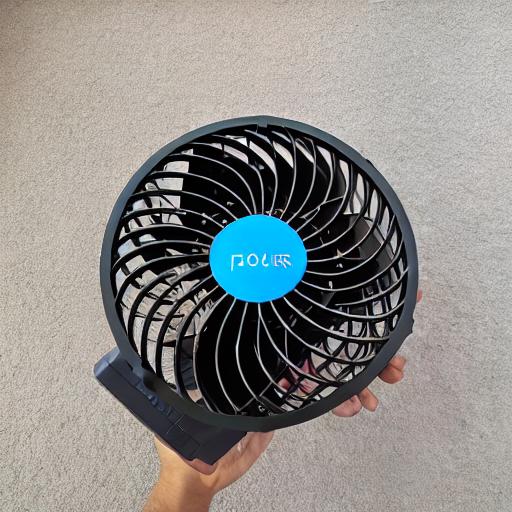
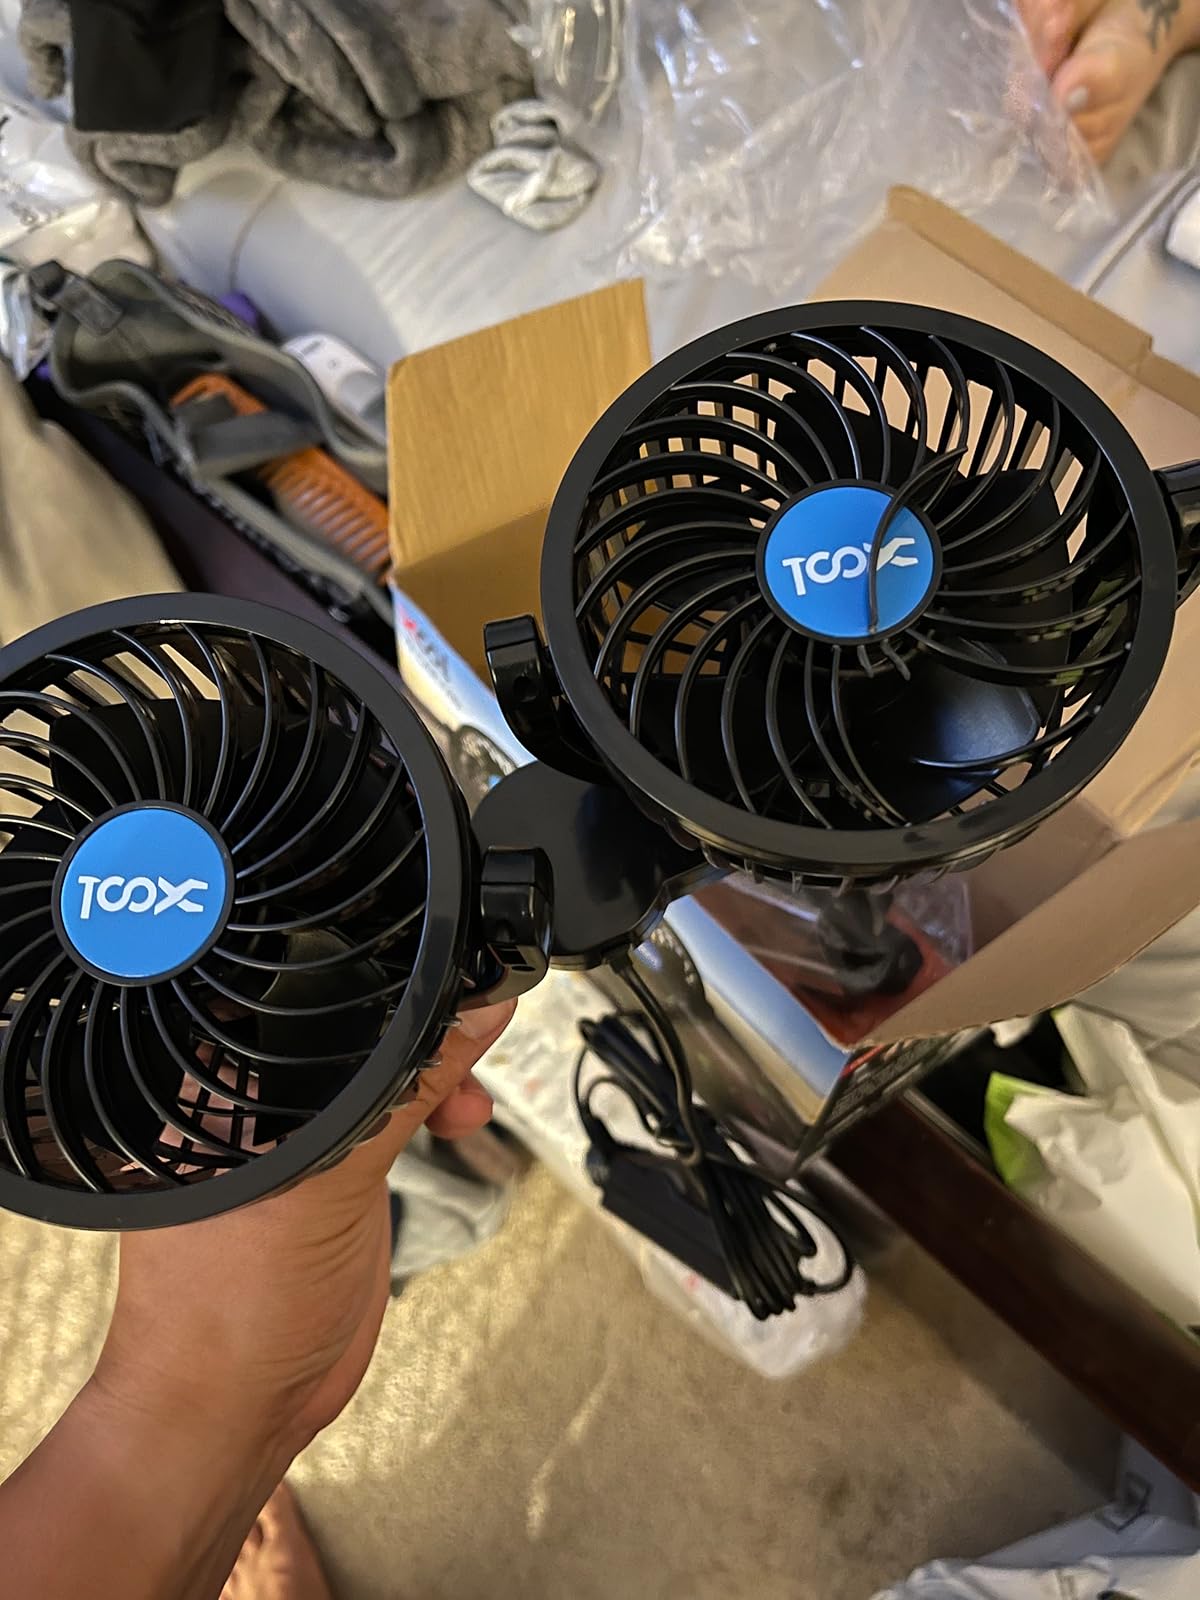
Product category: fan
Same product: no